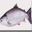
Label: trout